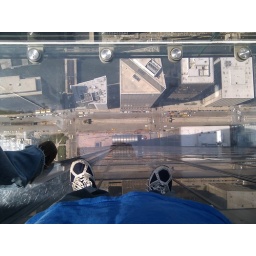
a shot from the sky box in the Willis tower formerly known as the Sears tower.